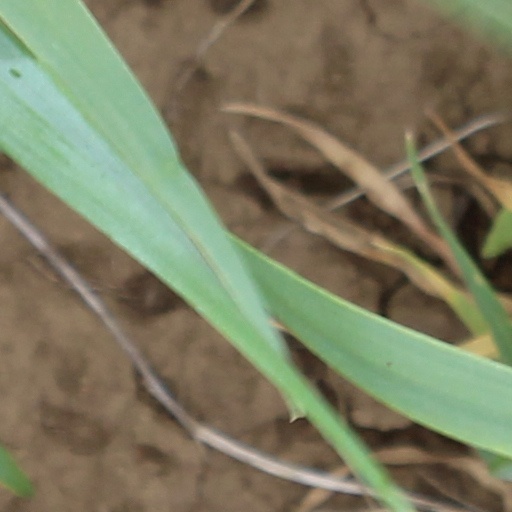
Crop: wheat